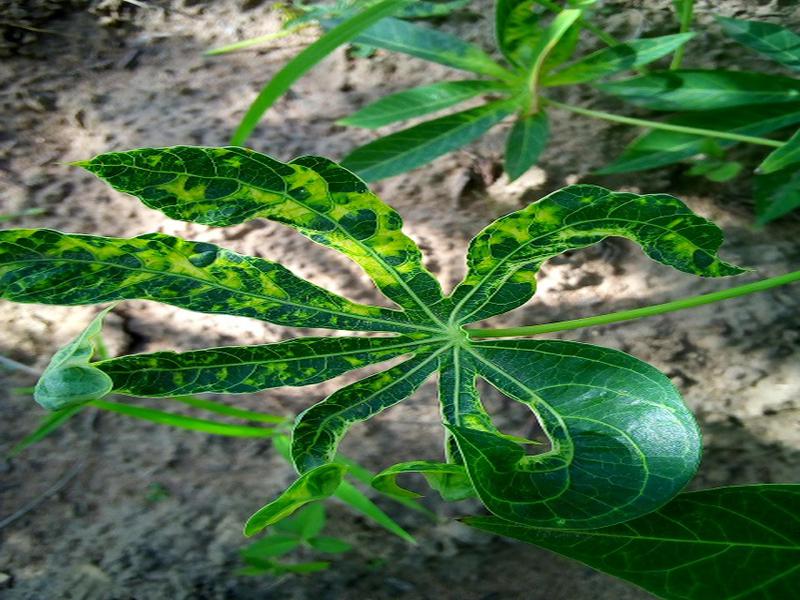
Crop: cassava
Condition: mosaic_disease